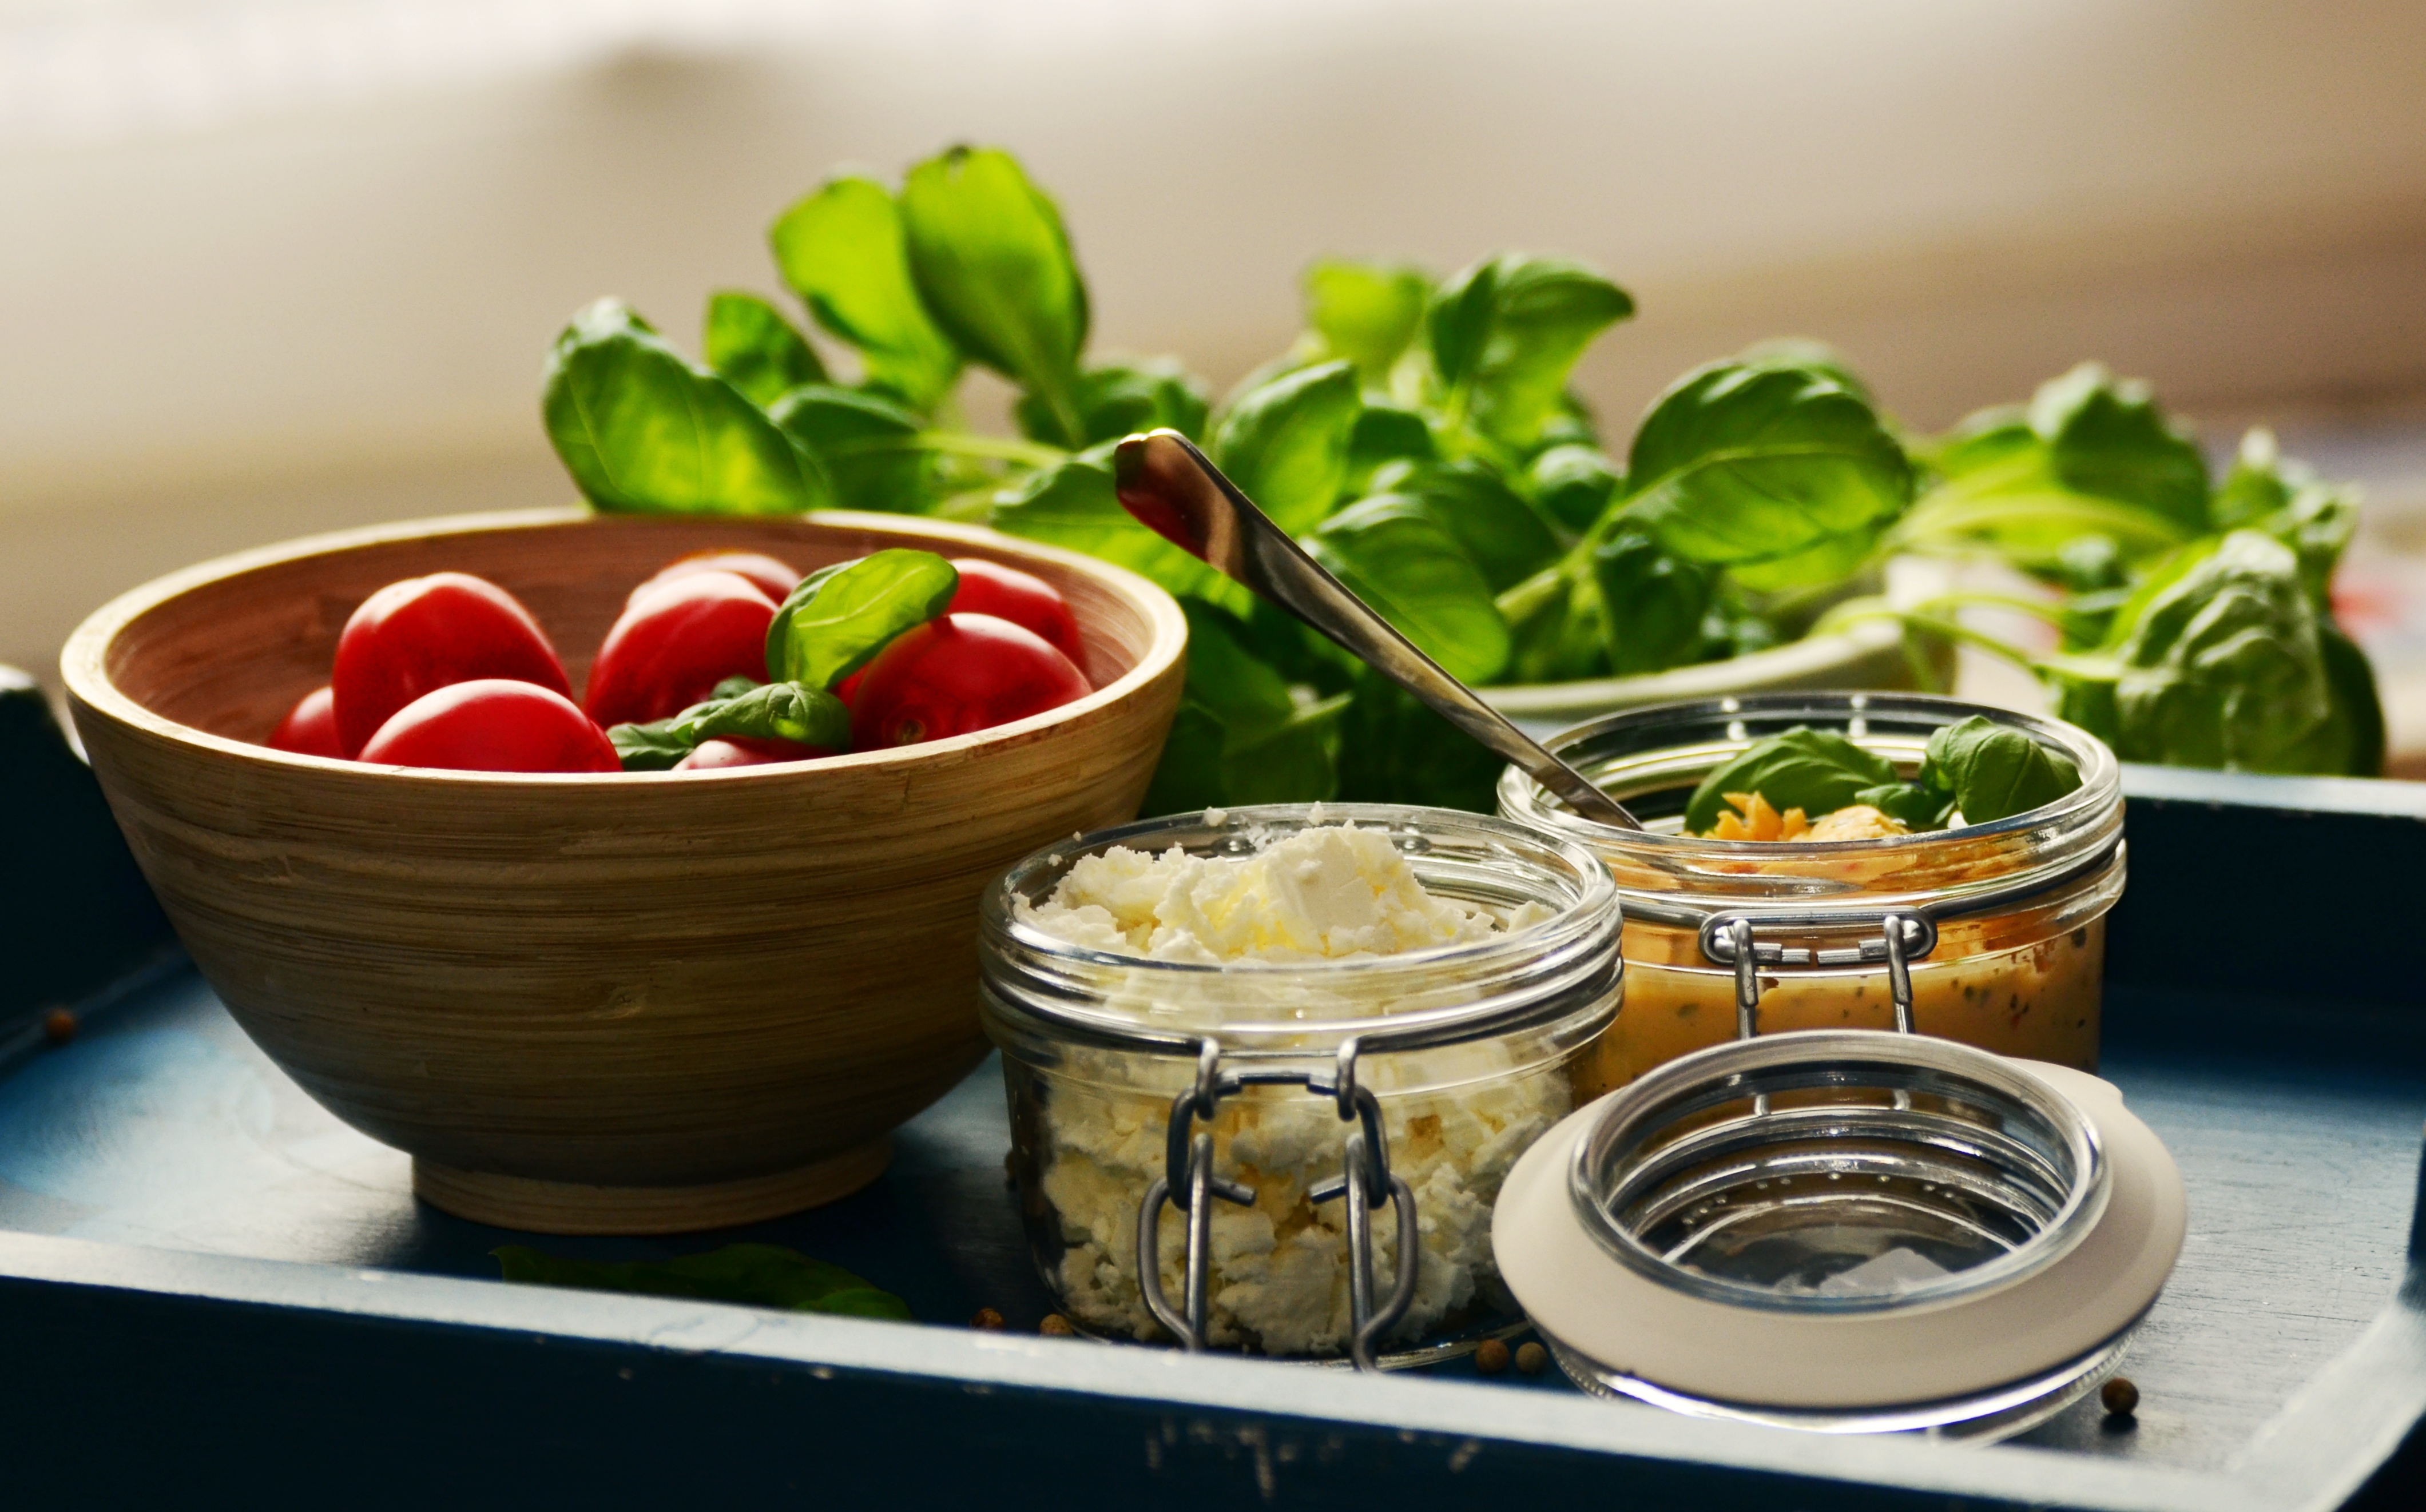
jar, dish, meal, food, salad, mediterranean, vegetable, kitchen, recipe, healthy, eat, cuisine, tableware, basil, cheese, asian food, tomatoes, vegetarian food, starter, frisch, italian, ingredients, brunch, appetizer, wreak, feta cheese, finger food, red green